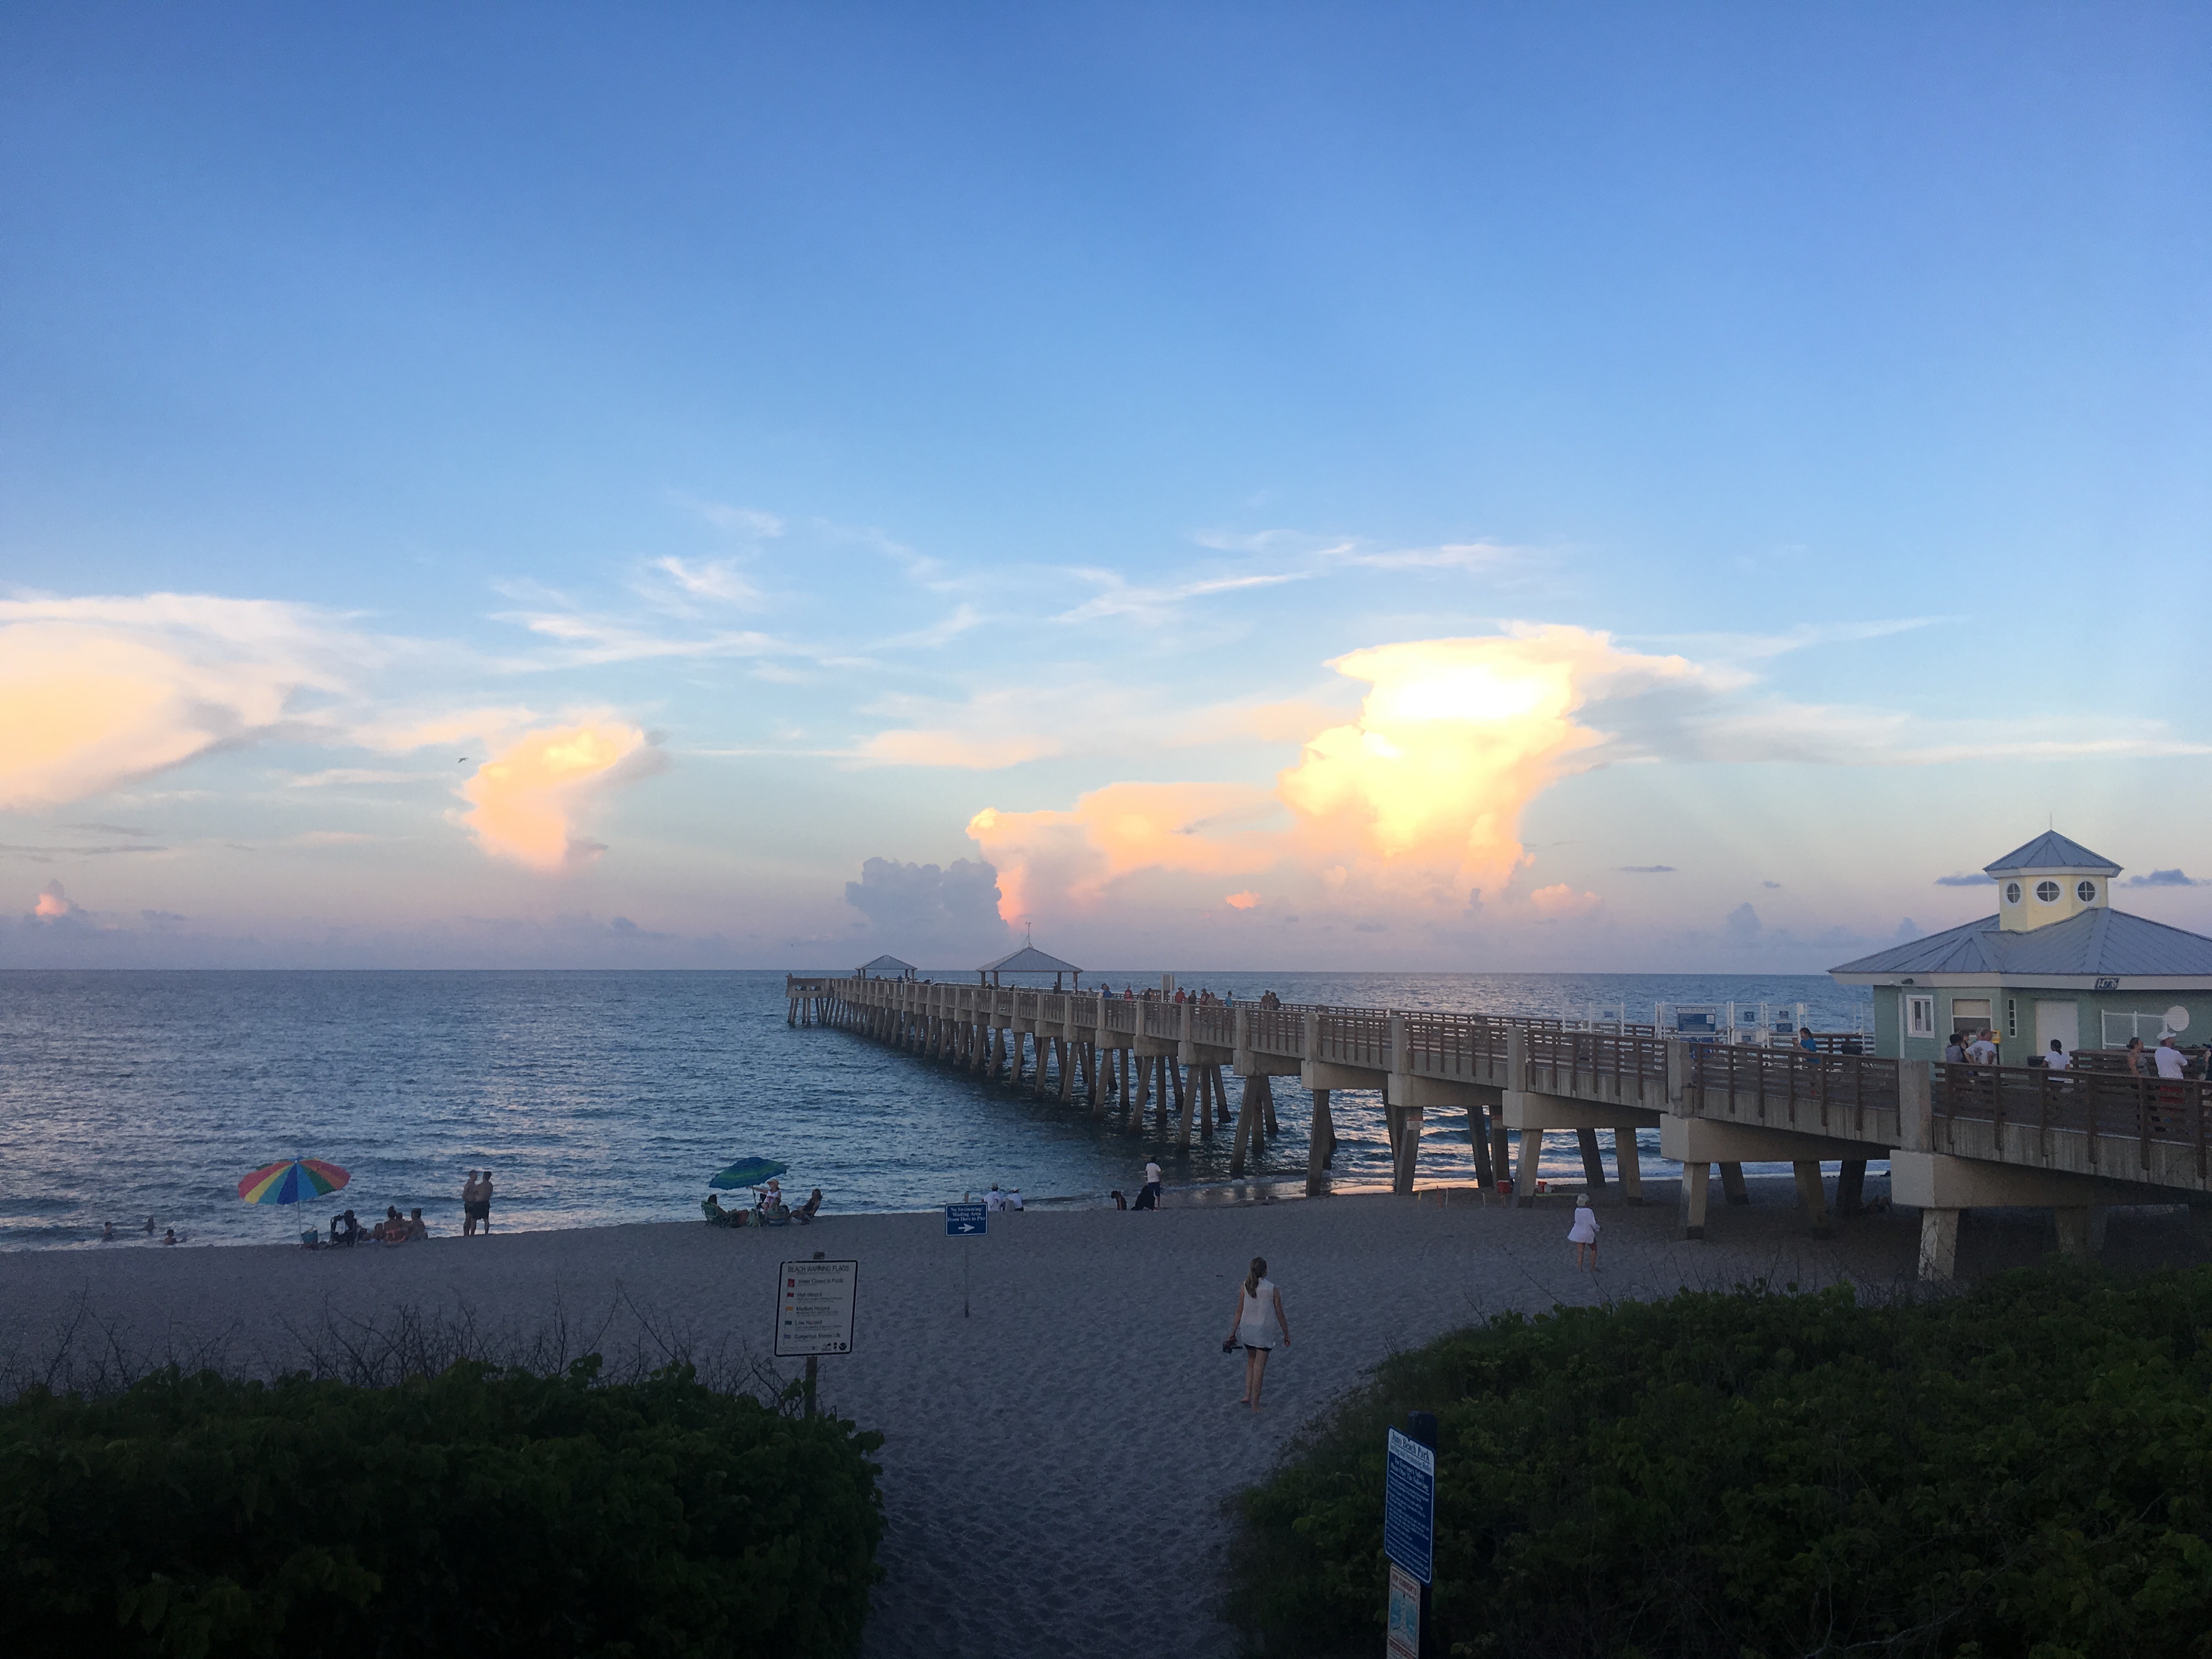
beach, sea, coast, ocean, horizon, sunrise, sunset, morning, dawn, vacation, dusk, evening, bay, cape